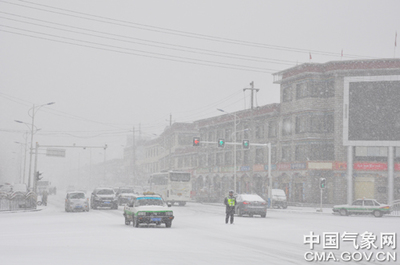
Weather: snow or frosty